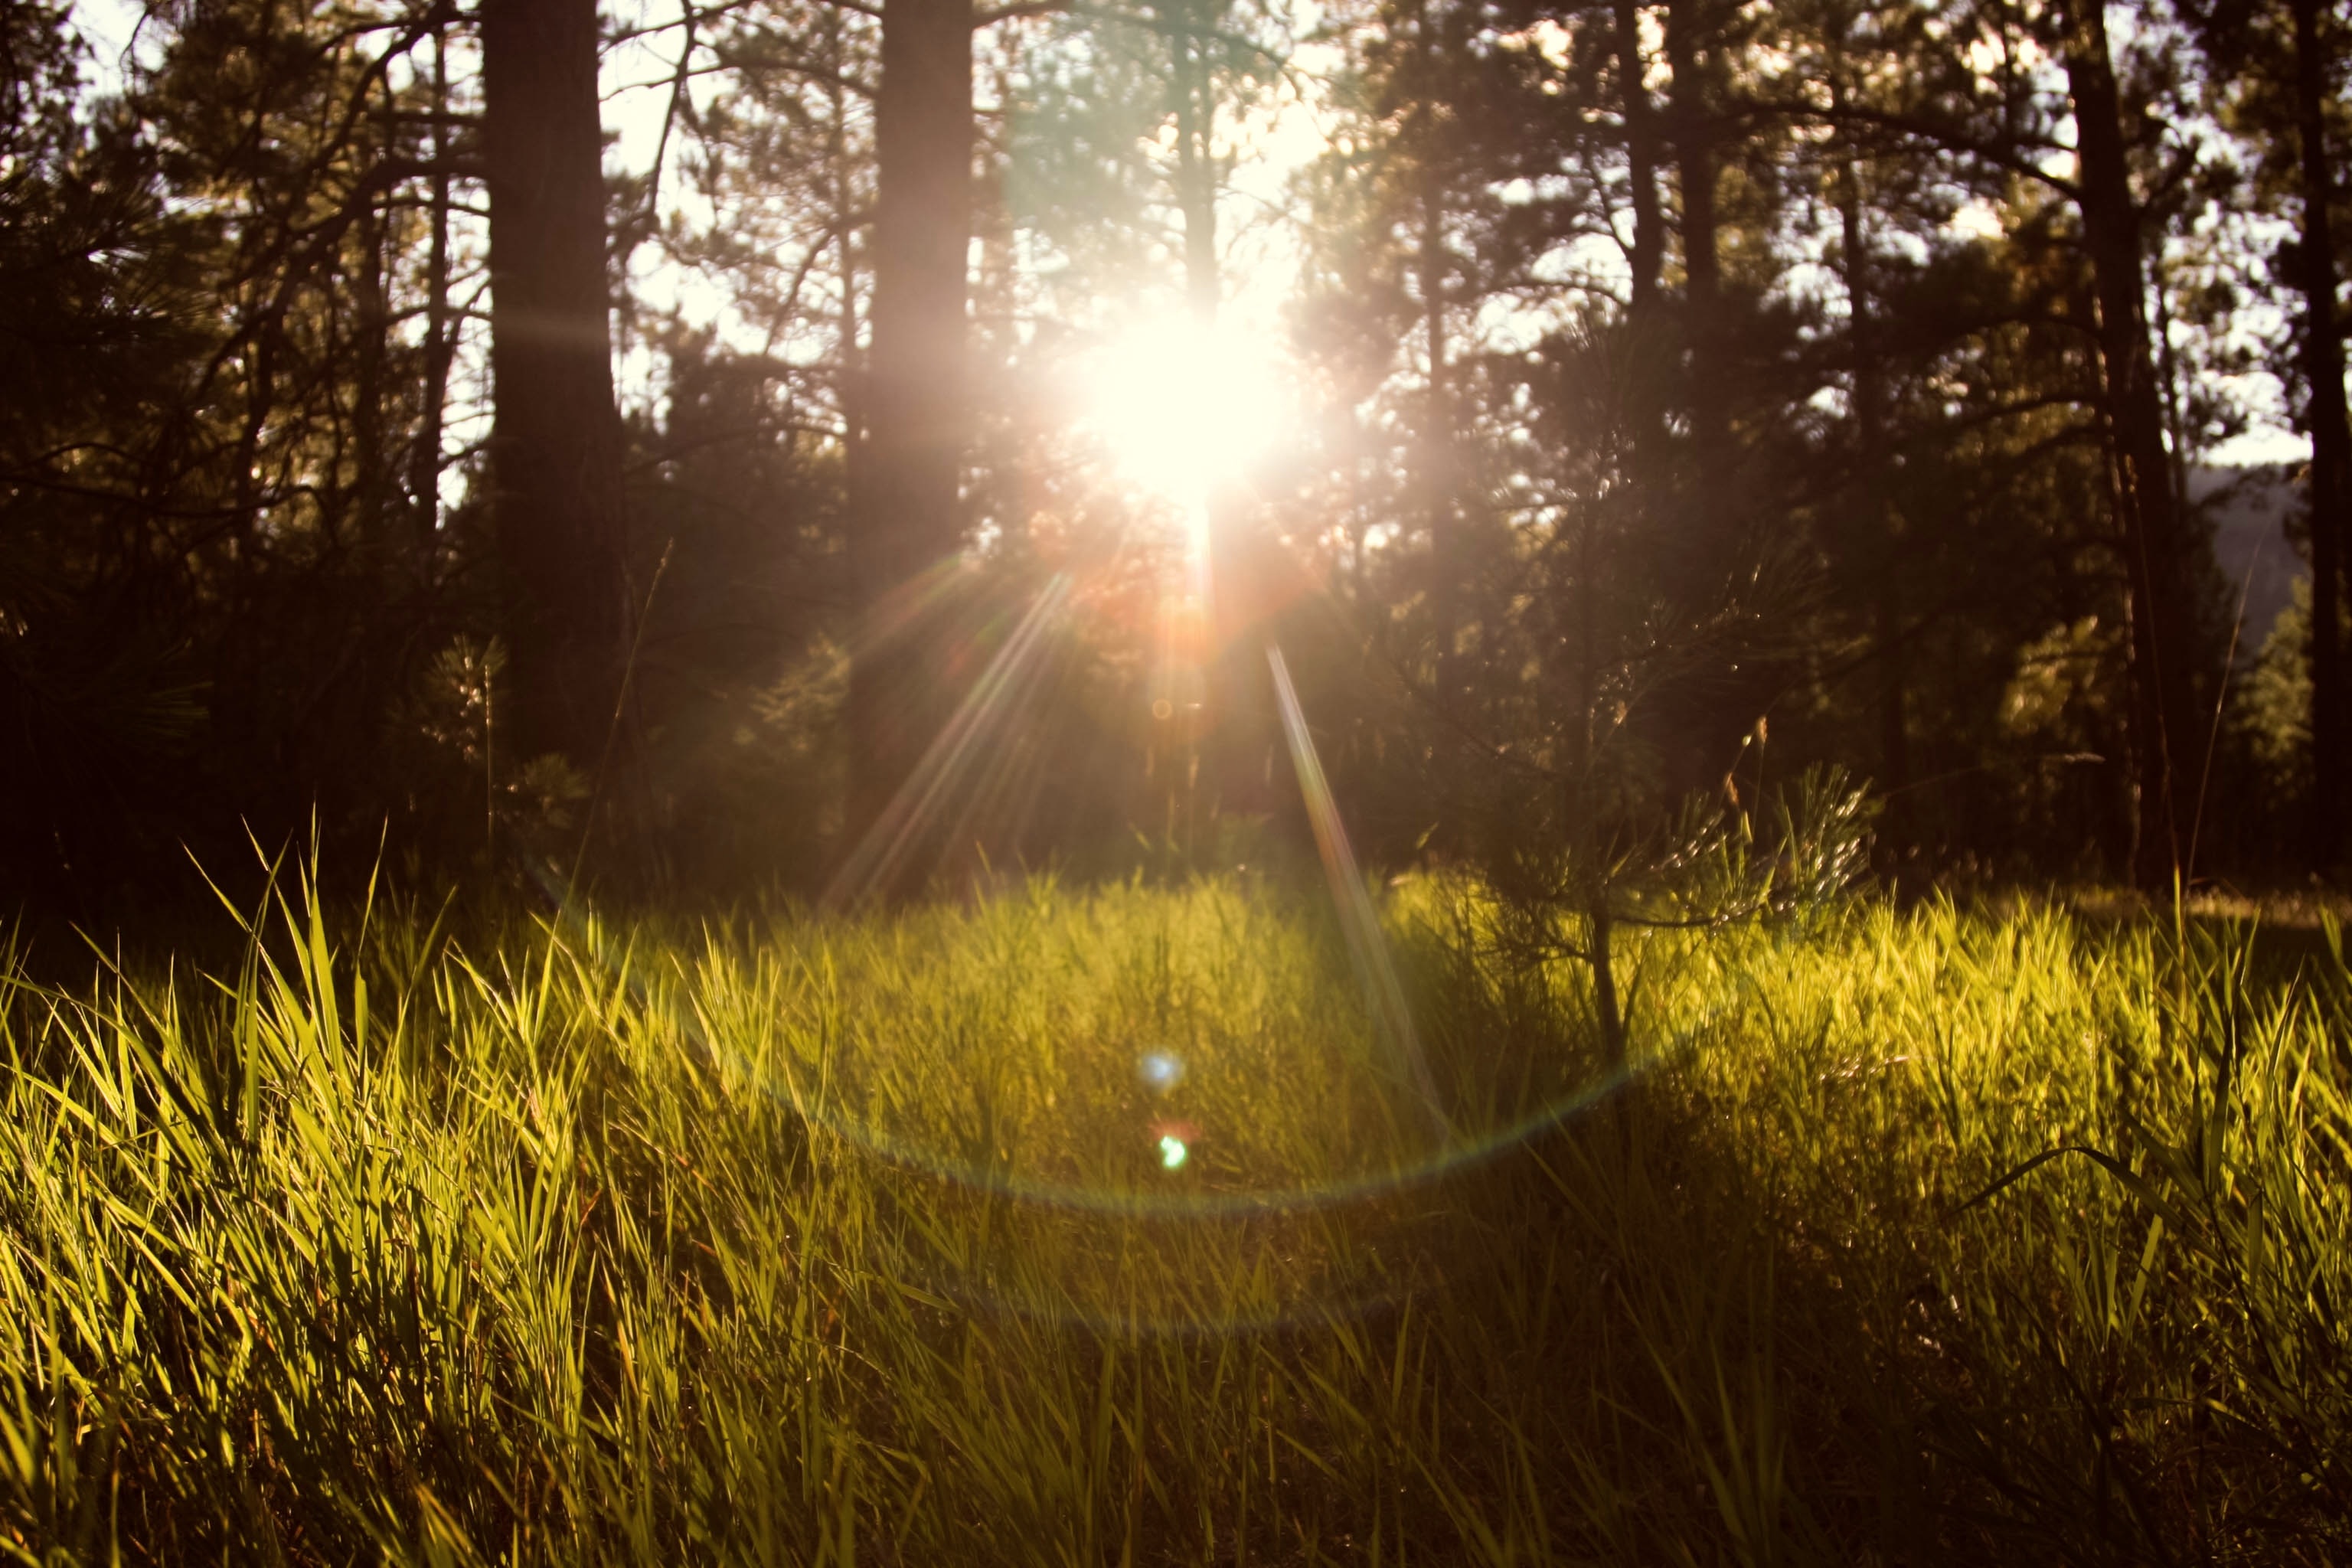
tree, nature, forest, grass, light, sun, sunrise, sunset, mist, lawn, meadow, sunlight, morning, leaf, green, reflection, autumn, season, woodland, habitat, natural environment, atmospheric phenomenon, woody plant